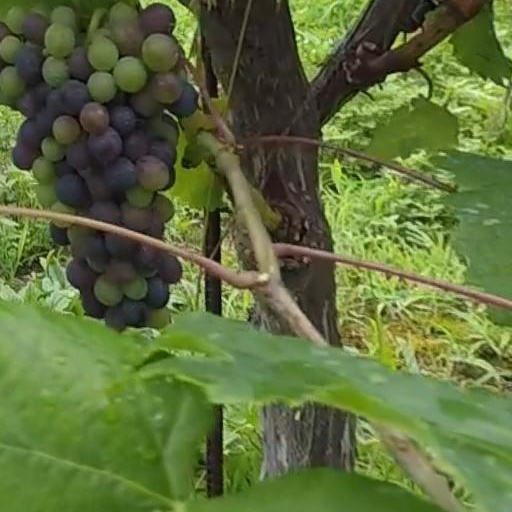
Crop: grape